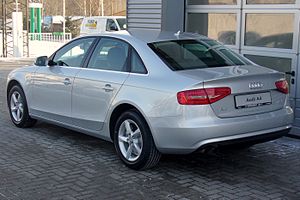
Audi A4 B8 / Udvidelser / Facelift
"Audi A4 B8 er den fjerde modelgeneration af den store mellemklassebil Audi A4 og kom på markedet i december 2007, i første omgang som Limousine. I slutningen af februar 2008 præsenteredes stationcarudgaven Avant officielt på internettet og i marts på Geneve Motor Show. B8 er baseret på et nyt platformskoncept ""modulær langsbygning"", på hvilken Audi A5 og alle fremtidige bilmodeller med langsliggende motor i Volkswagen-koncernen også er baseret.